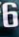
Number: 6